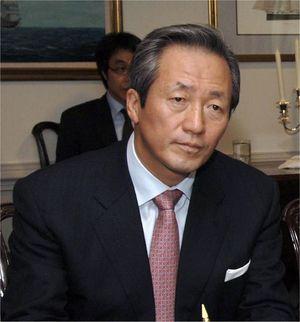
Chung Mong-joon, né le 17 octobre 1951, est un homme d'affaires et homme politique sud-coréen. Il est le fils de Chung Ju-yung.